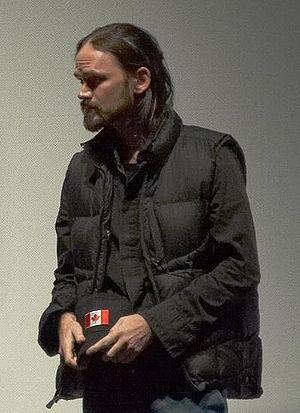
Jeremy Davies est un acteur américain, né le 8 octobre 1969 à Traverse City.
Lost : Les Disparus – ou Perdus au Canada – est un feuilleton télévisé américain de 121 épisodes de 42 minutes, créé par J. J. Abrams, Damon Lindelof et Jeffrey Lieber et diffusé du 22 septembre 2004 au 23 mai 2010 sur le réseau ABC et sur CTV au Canada.